General Talk and Do

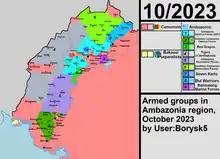
Map of the "Anglophone Crisis" in 2023. Bui Warriors territory (including General Talk and Do's area) is marked in dark blue.

When the Ambazonian leadership crisis erupted, General Talk and Do and the Ambazonia State Army pledged loyalty to the Sako faction of the Interim Government of Ambazonia. In August 2022, the Cameroonian commander Bouba Dobekreo falsely claimed that his forces had killed General Talk and Do. In October 2023, General Talk and Do forbid any civilian traffic on the Tobin-Kumbo road after the Kumbo Council ordered the local drivers to stop paying taxes to the area's separatists.